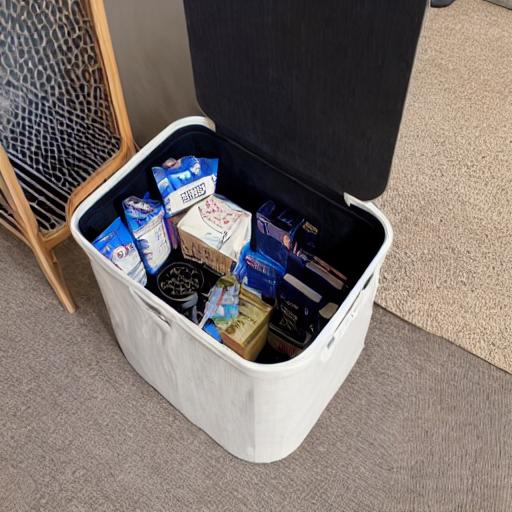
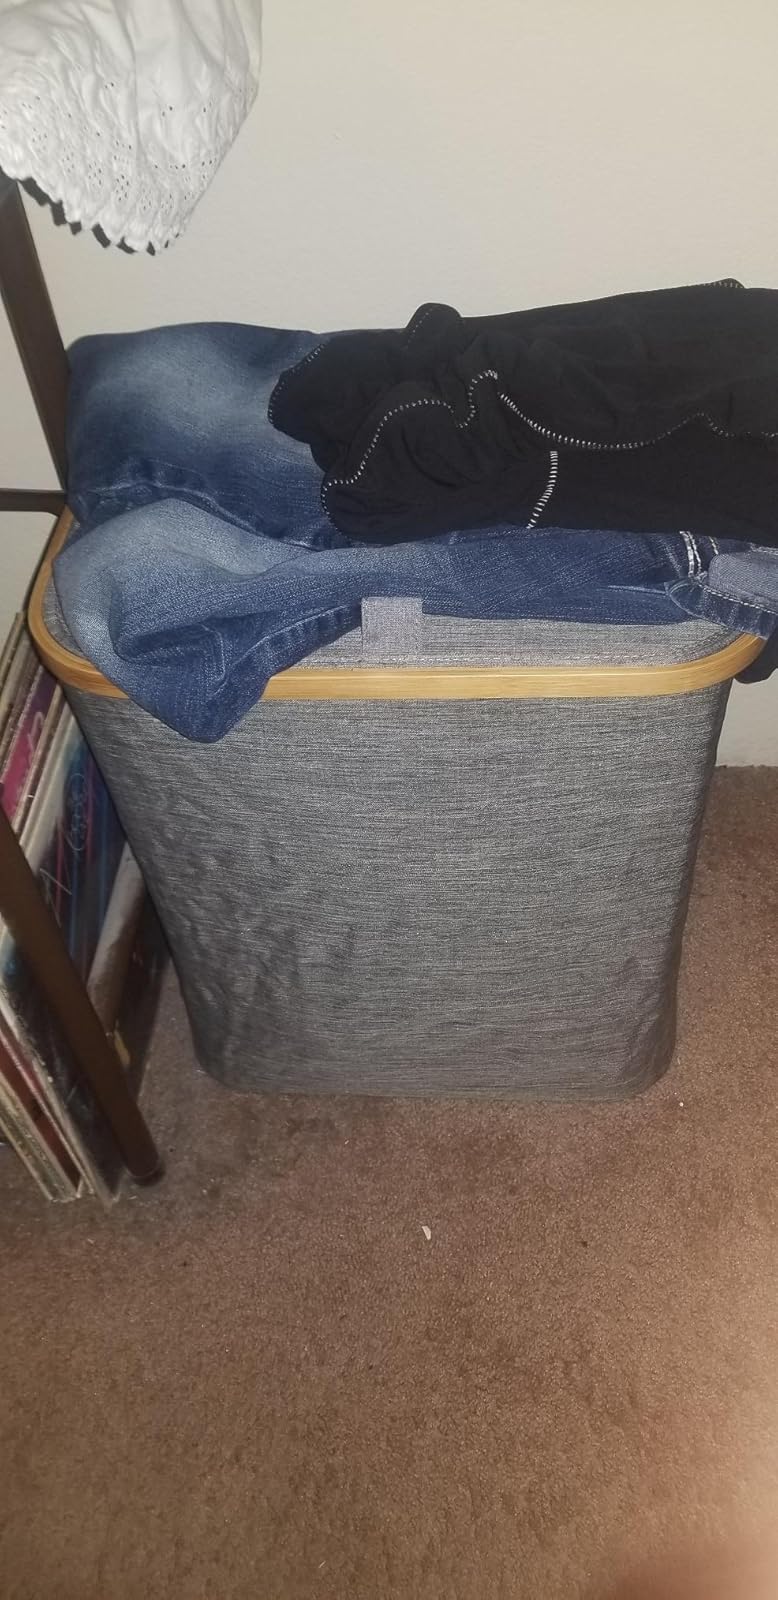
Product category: items_hamper
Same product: no